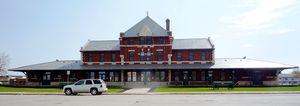
Dauphin est une ville du Manitoba. La cité est située près du parc national du Mont-Riding.
Cet article recense les lieux patrimoniaux du Manitoba inscrits au répertoire des lieux patrimoniaux du Canada, qu'ils soient de niveau provincial, fédéral ou municipal.
Une gare ferroviaire patrimoniale du Canada est une gare ferroviaire faisant partie du patrimoine national du Canada et désignée comme sites historiques nationaux. Voici une liste des gares ferroviaires patrimoniales du Canada selon la province ou le territoire où elles sont situées.
La gare de Dauphin à Dauphin est desservie par Via Rail Canada. C'est une gare patrimoniale, sans personnel. Il y a 3 trains par semaine, dans chaque direction.